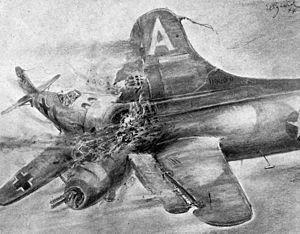
Le Sonderkommando Elbe est le nom d'une unité aérienne de la Luftwaffe pendant la Seconde Guerre mondiale
Le taran est un terme aéronautique signifiant une victoire aérienne obtenue par un « abordage volontaire » en plein ciel.